Shion no Ō

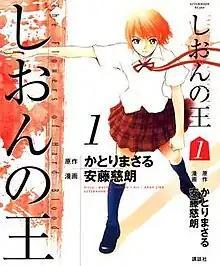
"Shion no Ō" manga volume 1.

, subtitled "The Flowers of Hard Blood", is a Japanese manga series written by Masaru Katori and illustrated by Jiro Ando. It is published by Kodansha in the seinen manga magazine "Monthly Afternoon", and is collected in eight bound volumes. It has been adapted as a twenty-two episode anime television series by Studio Deen, which aired in Japan between October 2007 and March 2008. A video game for the Nintendo DS was released on April 10, 2008, by Mainichi Communications.